Jewish Agency for Israel

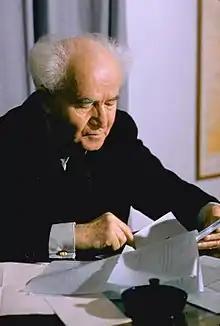
David Ben-Gurion was Chairman of the Executive of the Jewish Agency from 1935 to 1948. Upon the founding of the State of Israel, he left his position to become the first Prime Minister of the state.

Weizmann was criticized for being too pro-British. When the 1930 White Paper was published recommending restricting Jewish immigration, his position became untenable and he resigned from the ZO and the Jewish Agency. He protested that the British had betrayed their commitment expressed in the Balfour Declaration and that he could no longer work with them. Nahum Sokolow, who had been elected to succeed Weizmann, remained in his position. Arthur Ruppin succeeded Sokolow as chairman of the Jewish Agency in 1933 and David Ben-Gurion and Moshe Shertok joined the executive. In 1935, Ben-Gurion was elected chairman of the agency to succeed Ruppin.